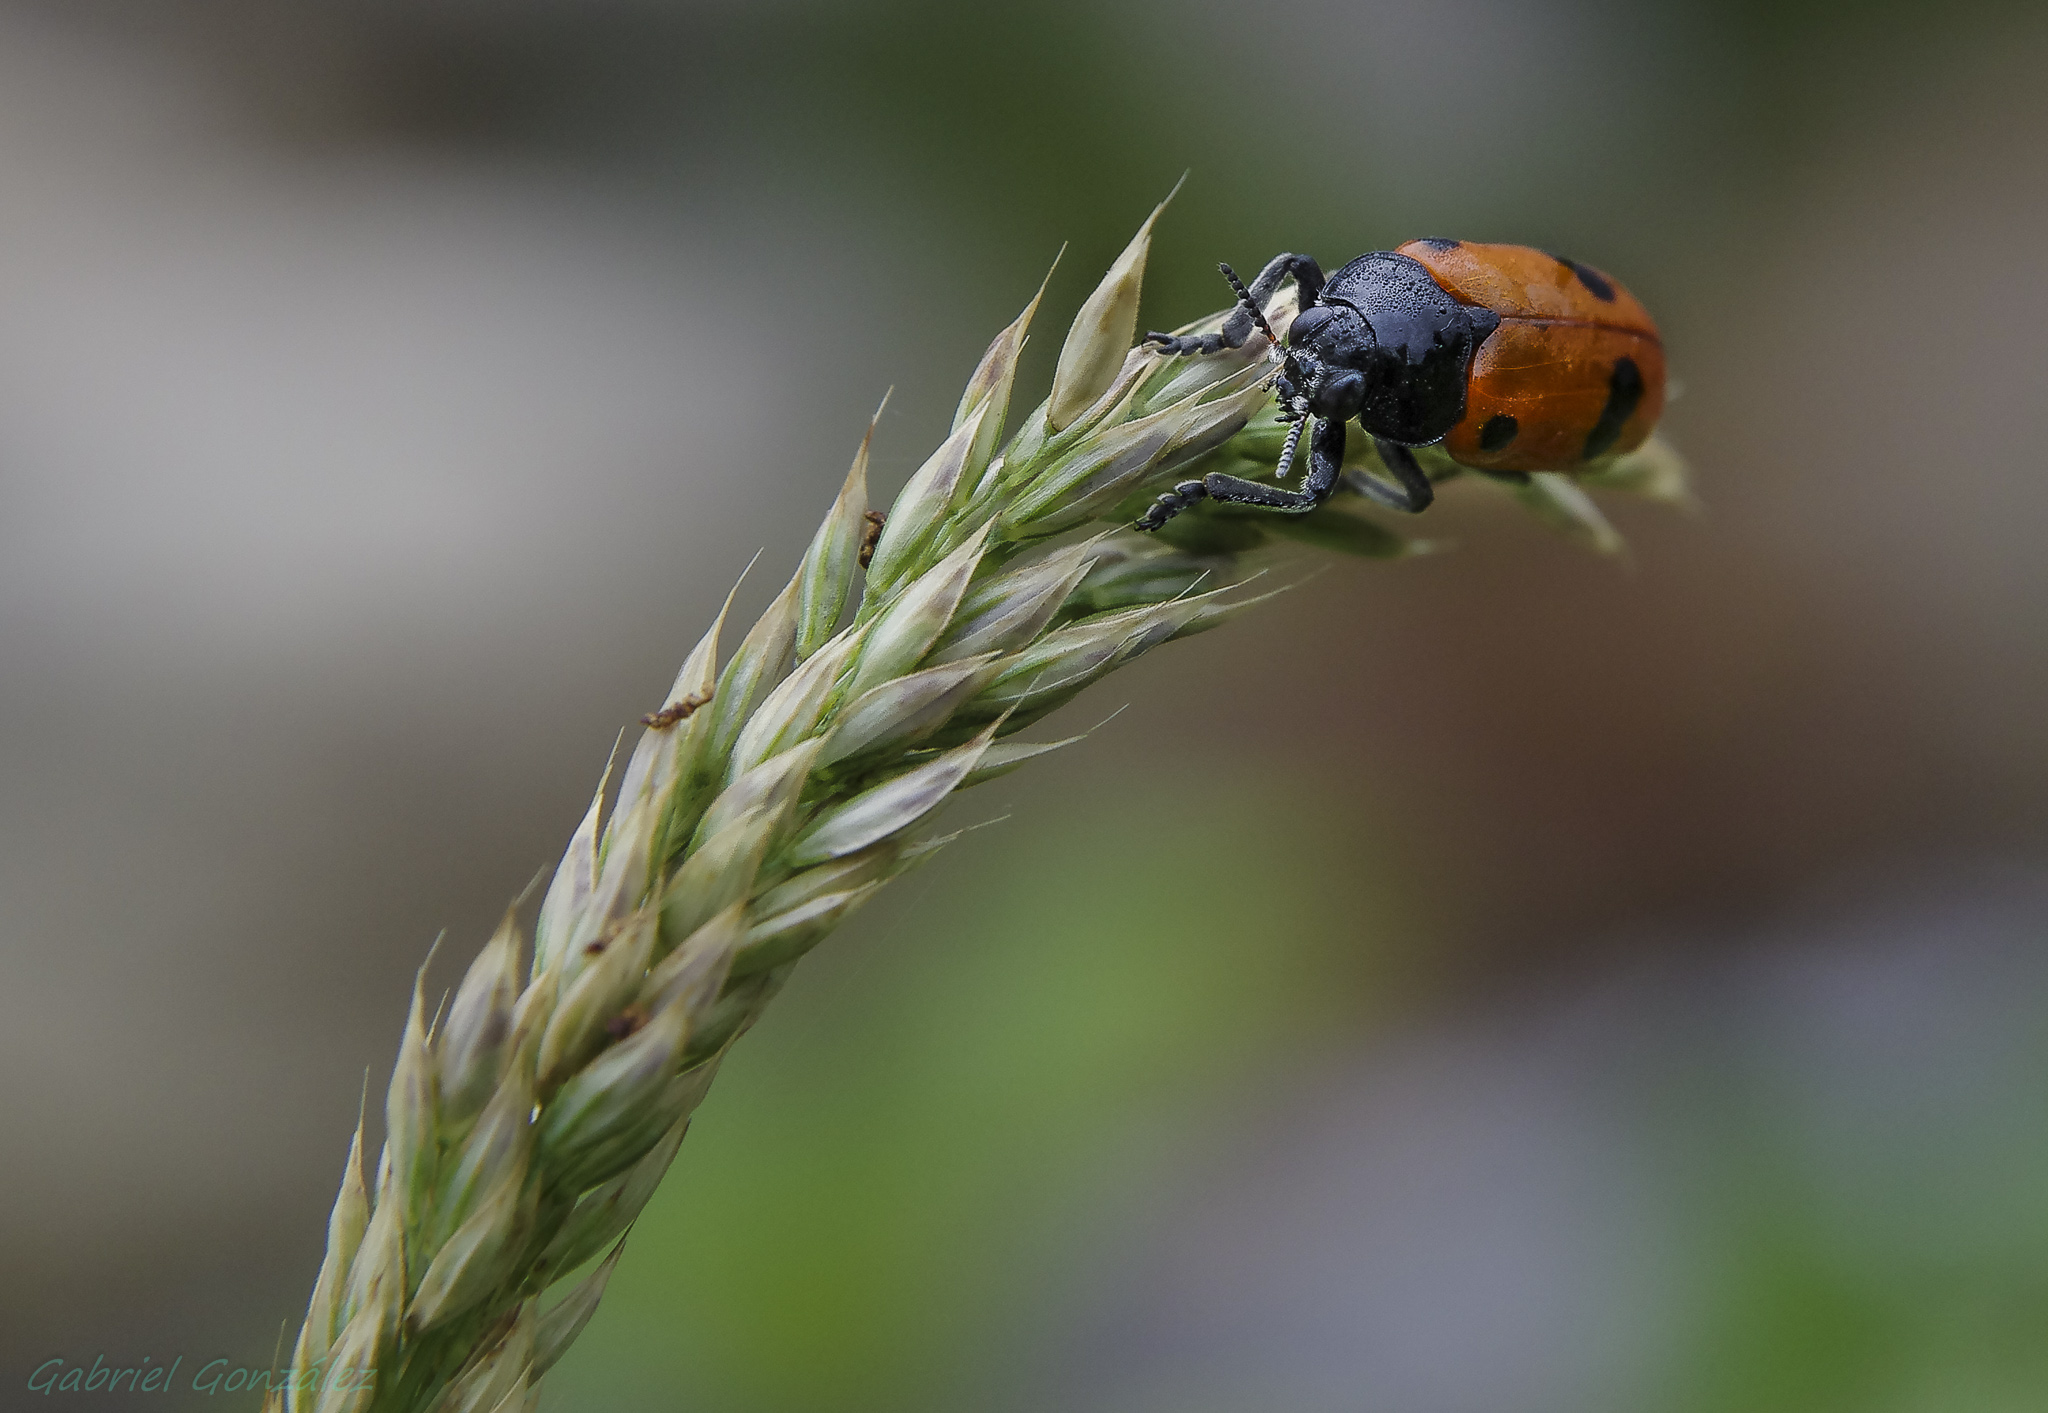
nature, grass, photography, flower, fly, green, insect, macro, flora, fauna, invertebrate, close up, naturaleza, tamron1750, nectar, ggl1, gaby1, xovesphoto, marumidhg200, pentaxk5, gphoto, macro photography, grass family, plant stem